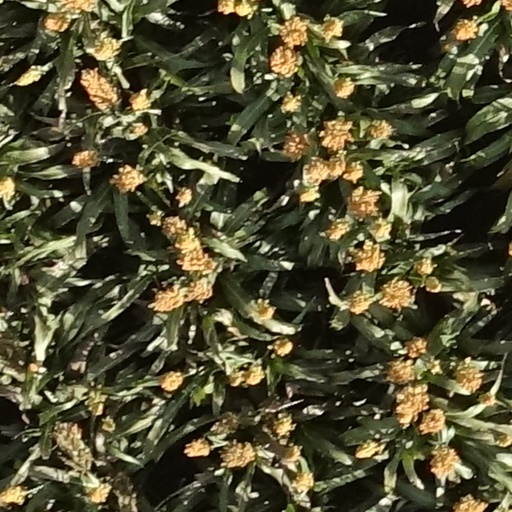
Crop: sorghum